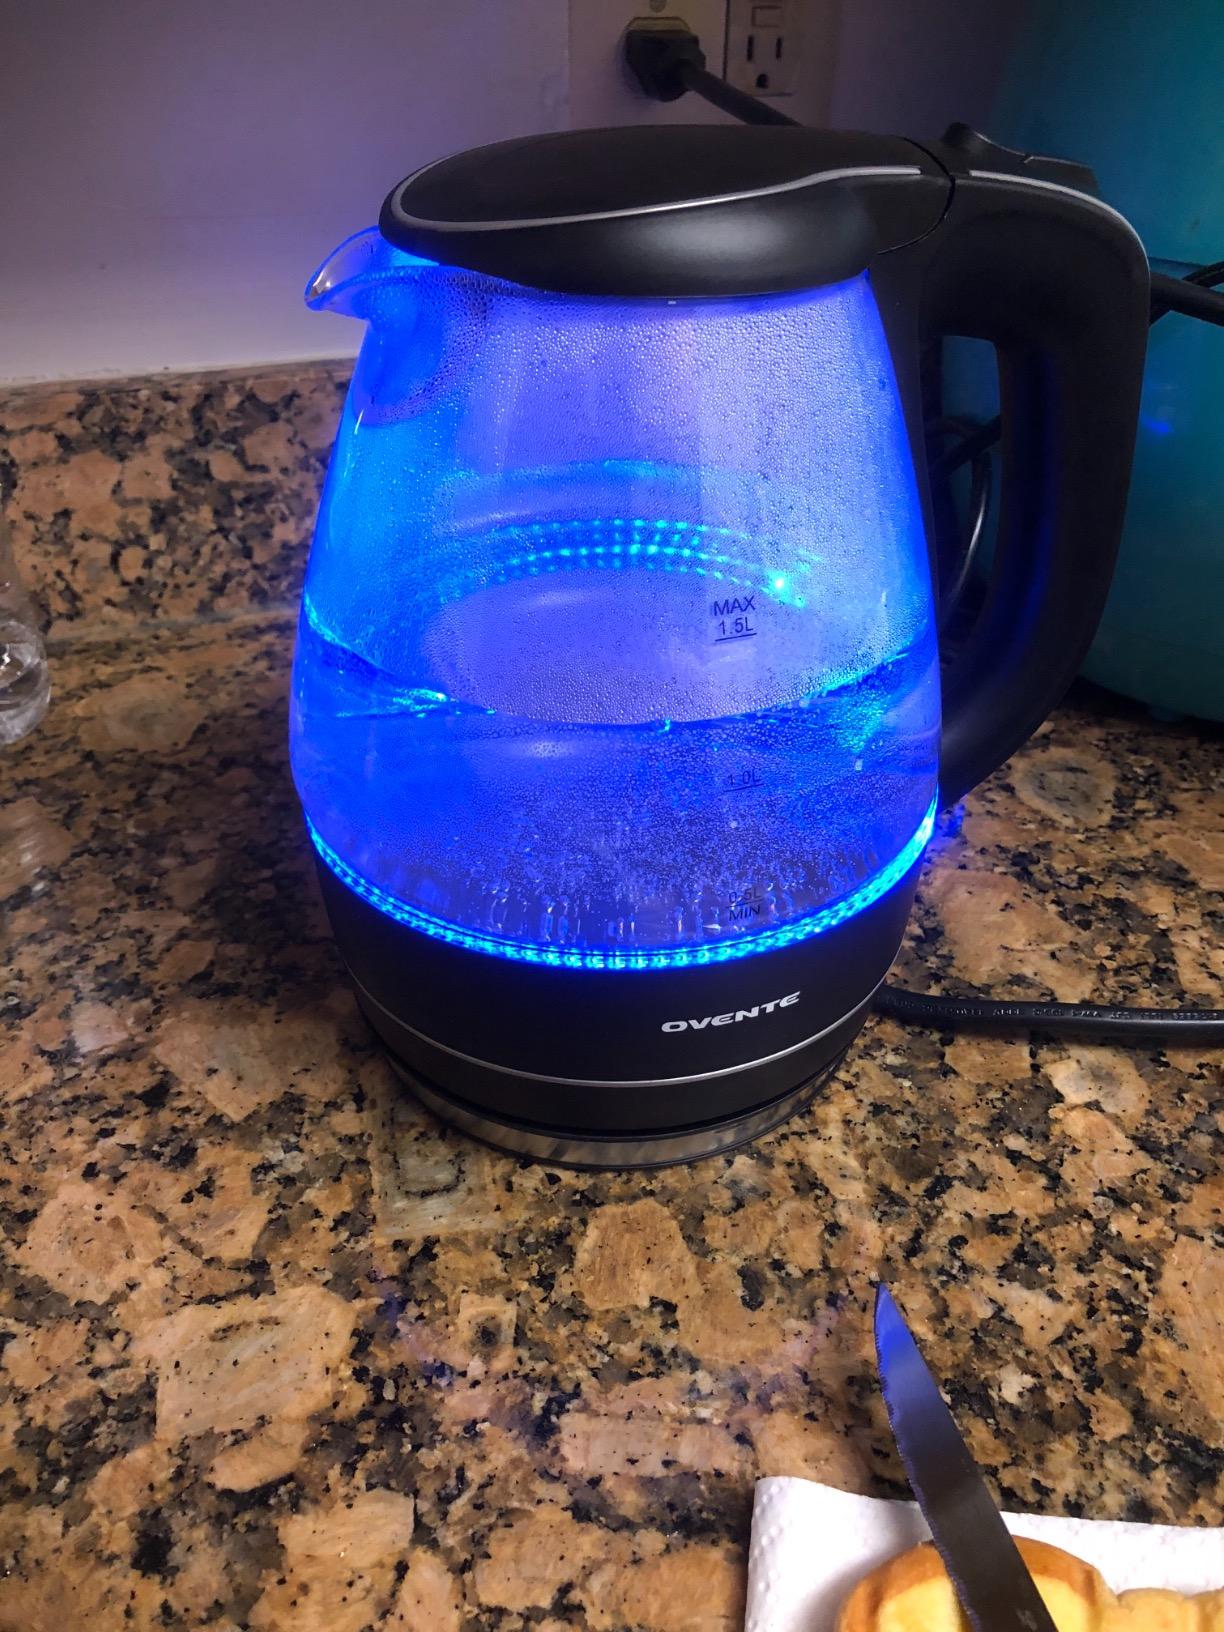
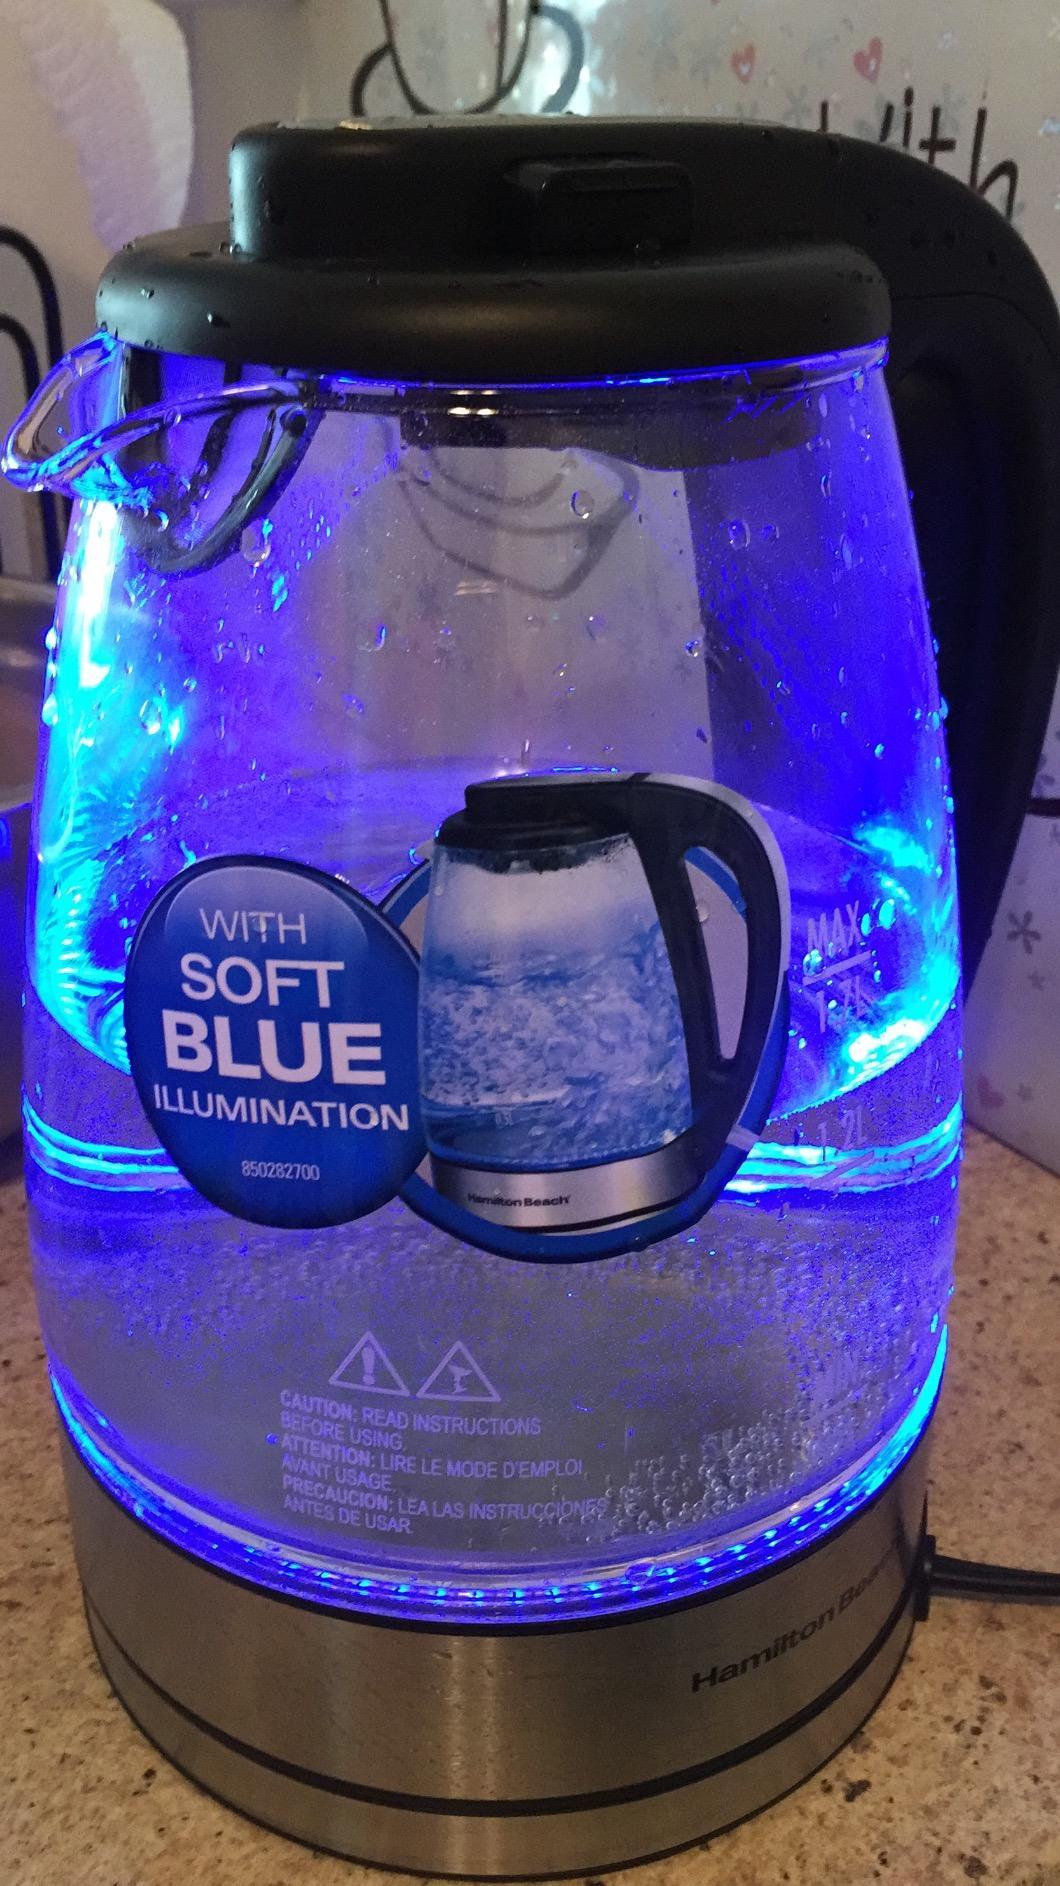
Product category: items_kettle
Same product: no